Unocal Corporation

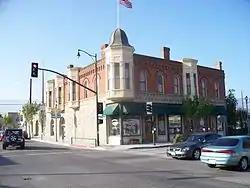
Original Union Oil Co. headquarters in Santa Paula, California, currently the Union 76 Petroleum Museum, pictured in 2009

The Union Oil Company of California was founded on October 17, 1890, in Santa Paula, California, by Lyman Stewart, Thomas Bard, and Wallace Hardison. It was a merger of three Southern California oil companies: the Sespe Oil Company and the Torrey Canyon Oil Company (both owned by Bard) and the Hardison and Stewart Oil Company. All three were notable as being completely unaffiliated with Standard Oil. Union Oil moved its headquarters to Los Angeles in 1901. The original headquarters in Santa Paula is a California Historical Landmark and museum.